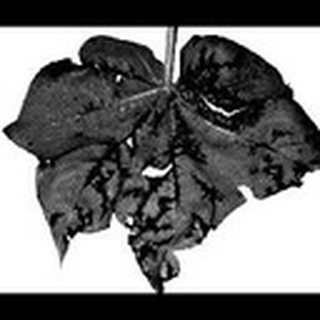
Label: cotton_bacterial_blight